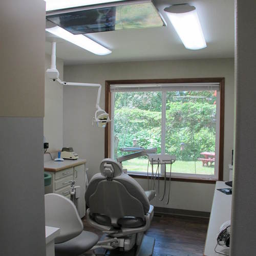
where you will be hanging out .